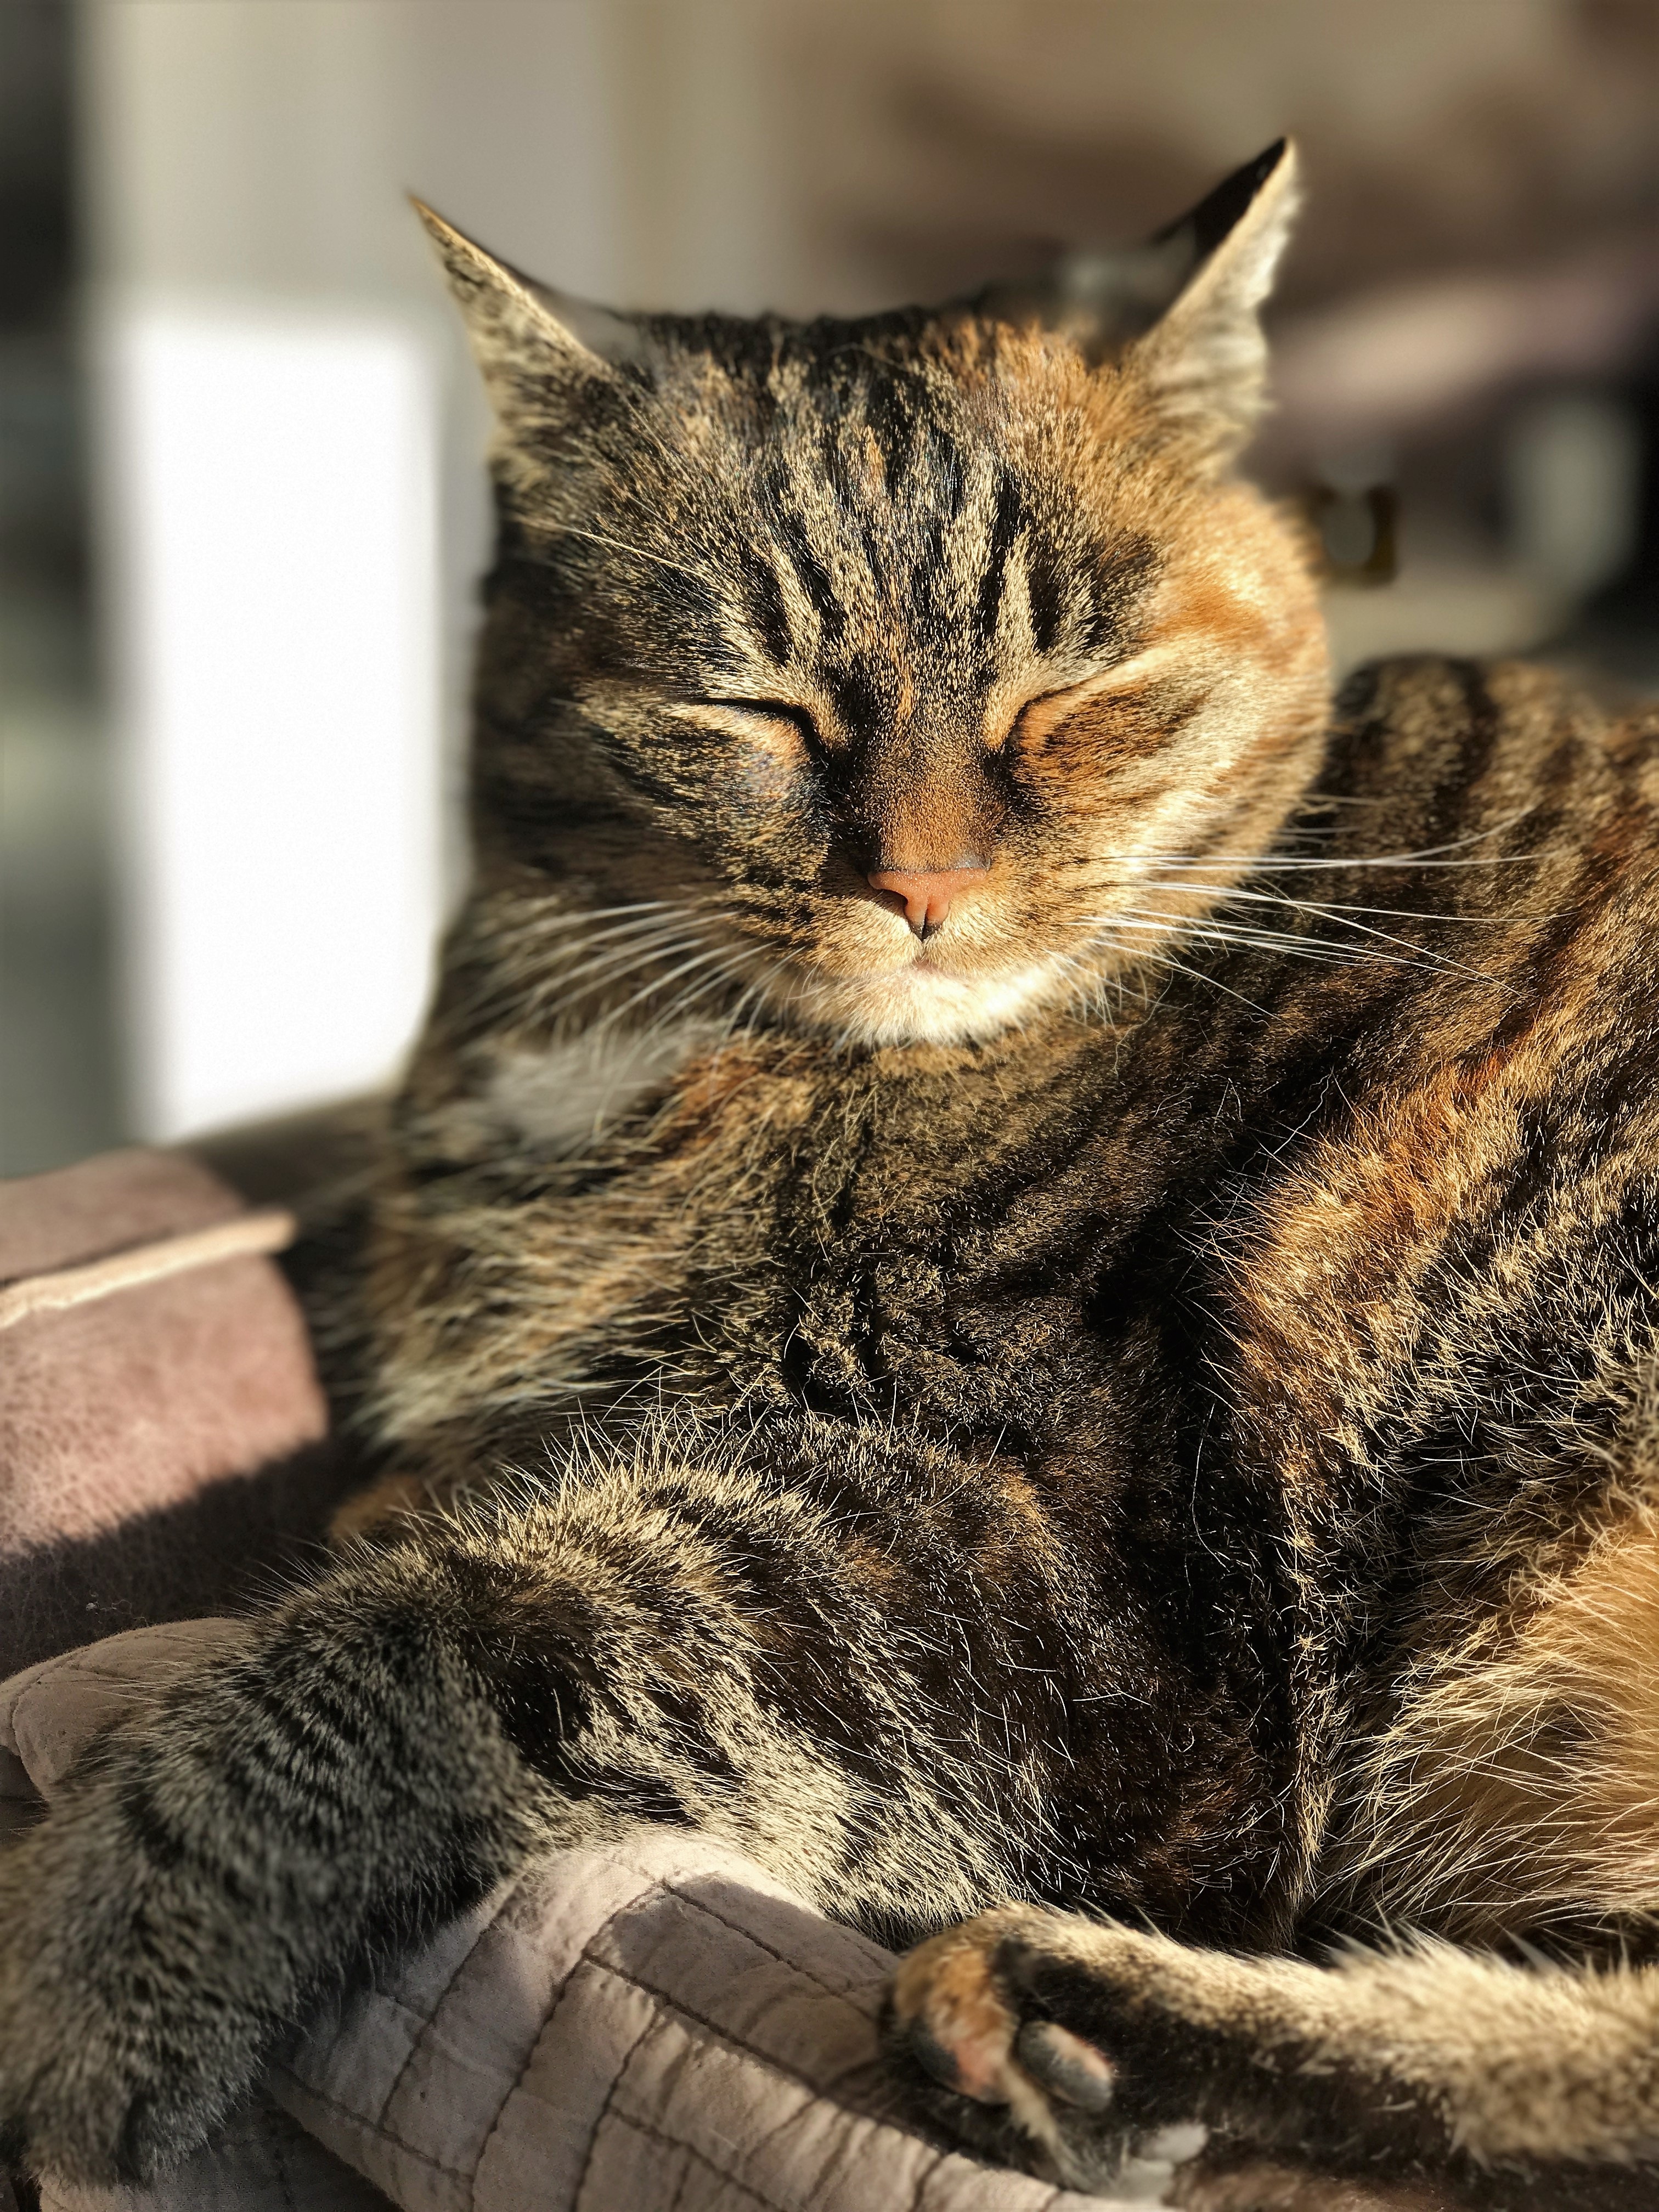
sweet, animal, pet, portrait, kitten, cat, mammal, close, fauna, close up, nose, whiskers, adidas, vertebrate, domestic cat, cute cat, mackerel, cat face, cat's eyes, tabby cat, cat nose, european shorthair, wild cat, small to medium sized cats, cat like mammal, domestic short haired cat, pixie bob